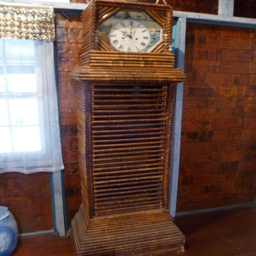
a structure with a clock built inside of it
A grandfather clock on wooden floor next to window.
The large wooden grandfather clock is against a brick wall.
A grandfather clock made of wooden rods rests against the wall of a house.
Large wooden grandfathers clock sitting along wooden wall.